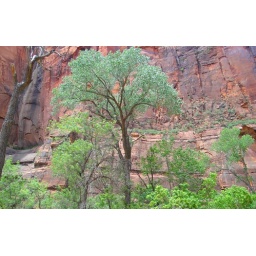
Another neat shot. usually a sky is behind a tree - but in this case - deep red rock.